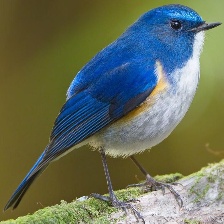
Species: HIMALAYAN BLUETAIL
Scientific name: TARSIGER RUFILATUS